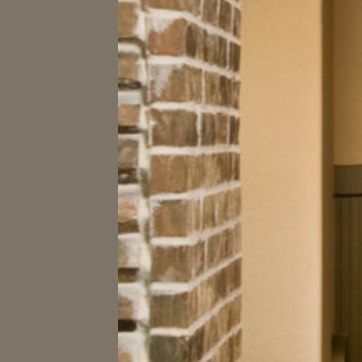
Material: brick